Upton, Wyoming

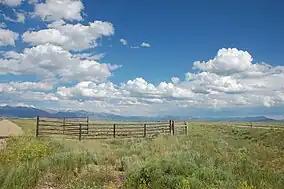
Thunder Basin National Grassland

As of the 2010 United States Census of 2010, there were 1,100 people, 467 households, and 303 families residing in the town. The population density was . There were 539 housing units at an average density of . The racial makeup of the town was 95.6% White, 0.2% African American, 1.7% Native American, 0.5% Asian, 0.7% from other races, and 1.3% from two or more races. Hispanic or Latino of any race were 2.3% of the population.